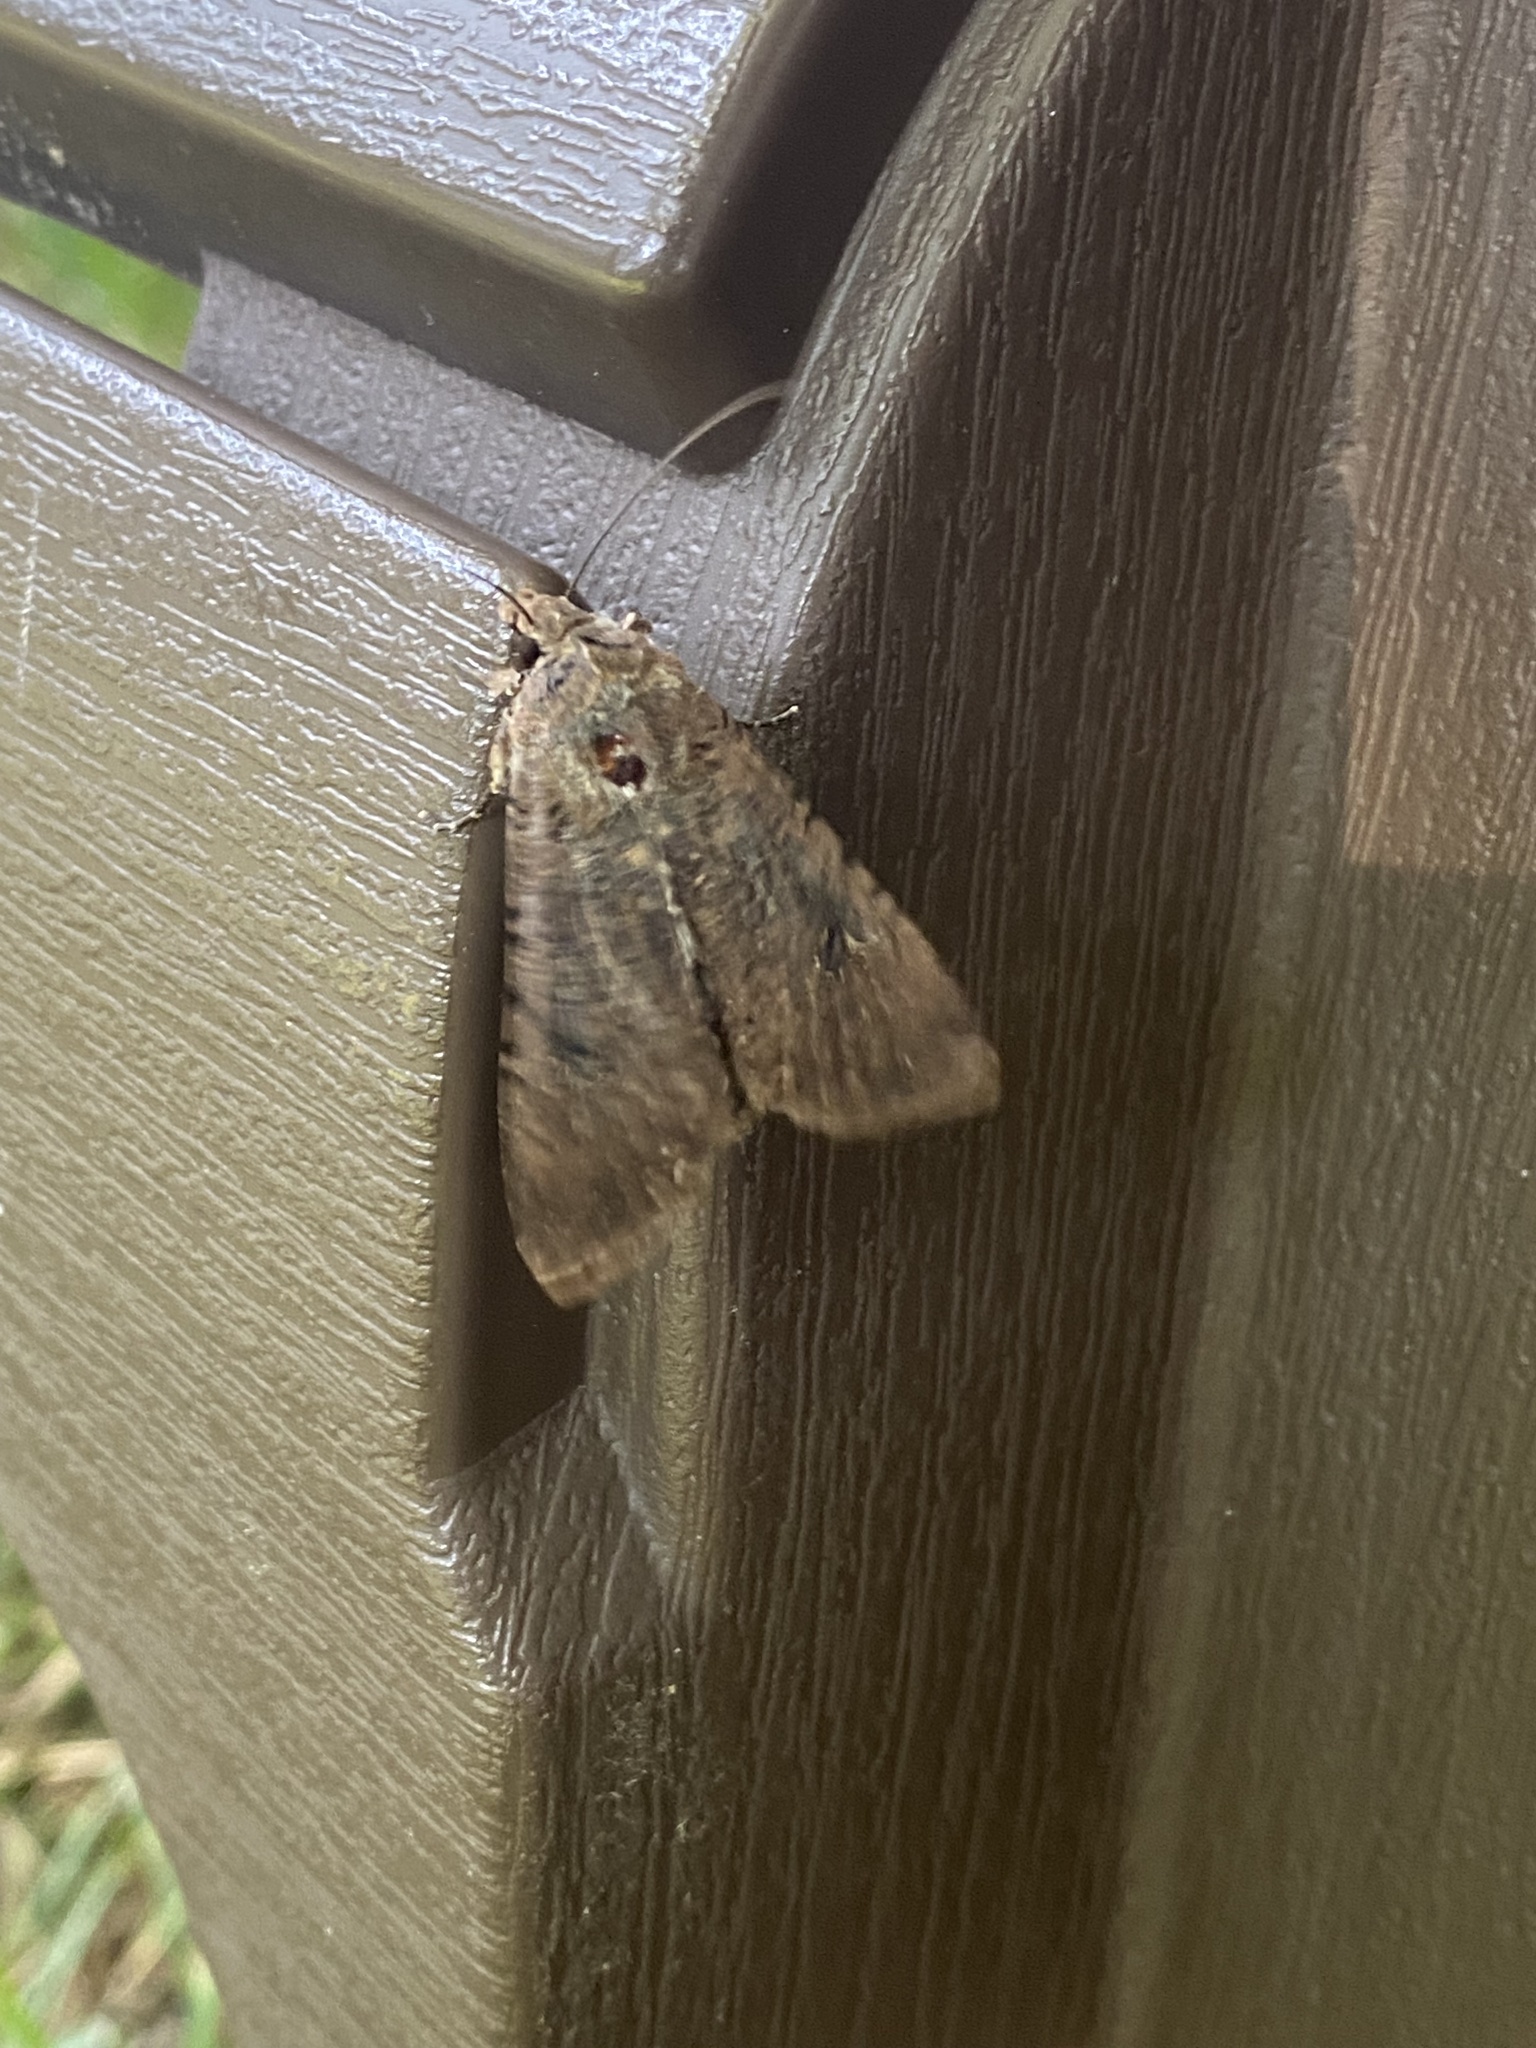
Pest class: cutworms